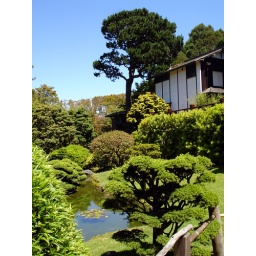
This pine tree towers over the smaller conifers surrounding the pond below.